Gerkan, Marg and Partners

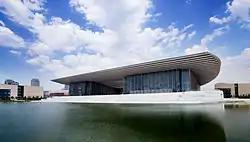
Tianjin Grand Theatre, opened 2012

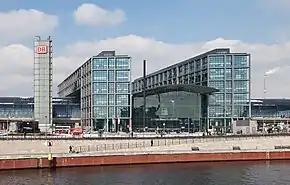
Berlin Hauptbahnhof, opened 2006

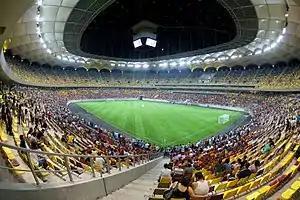
Arena Națională, Bucharest, Romania, opened 2011

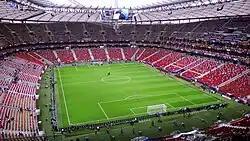
PGE Narodowy, Warsaw, Poland, opened 2011

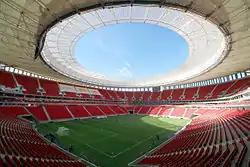
Estádio Nacional de Brasília, Brasília, Brazil, opened 2013

Gerkan, Marg & Partners (gmp) is an international architectural company based in Hamburg, Germany. The company was founded in 1965 by Meinhard von Gerkan and , and now has more than 300 employees in 13 offices. In the same year the architectural practice took part in an international competition with an anonymus entry. Their design for the Berlin Tegel Airport was able to win the first prize, thus garnering the company international recognition. This achievement cemented the practice's standing in the world of architecture and paved the way for further success. The company is currently being headed by the two founders alongside their executive partners (Nikolaus Goetze, Hubert Nienhoff, Stephan Schütz and Wu Wei).